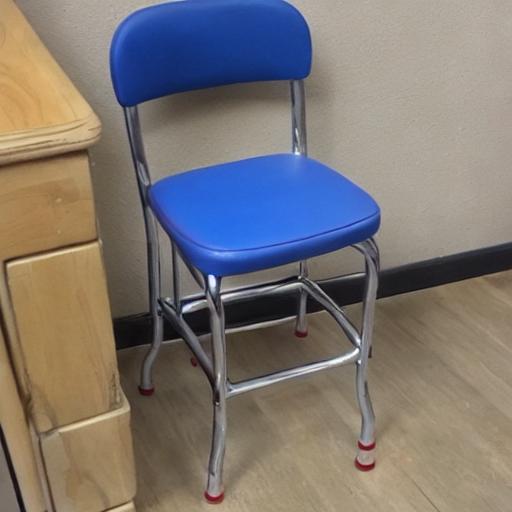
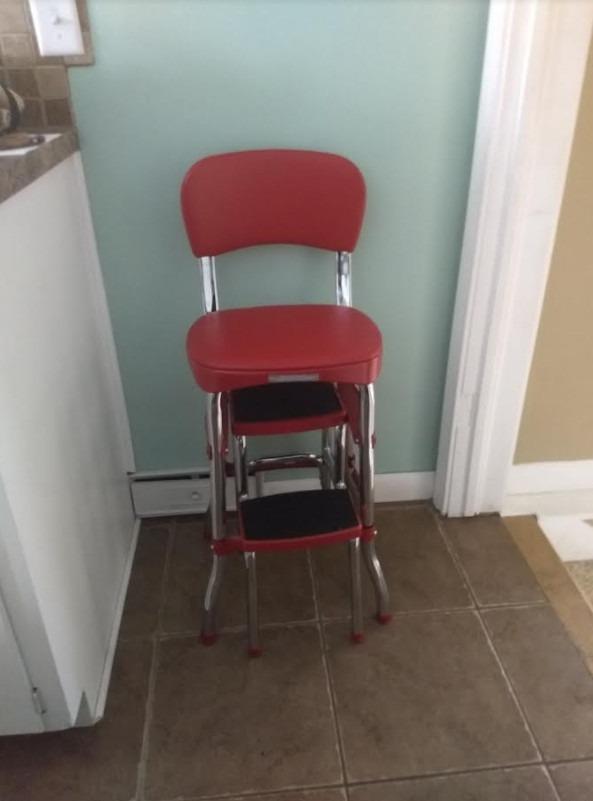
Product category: items_chair
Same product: no